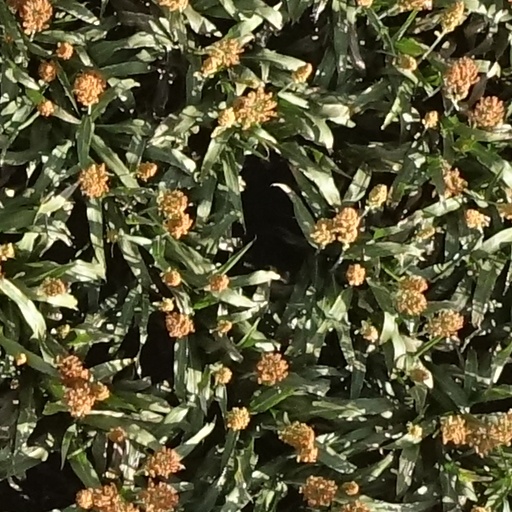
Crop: sorghum